Thomas Maguire (priest)

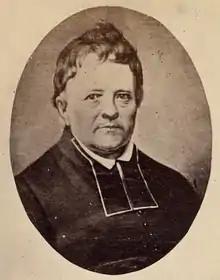

Thomas Maguire (May 9, 1776 – July 17, 1854) was an American-born Canadian Roman Catholic priest, a vicar general and an educator.